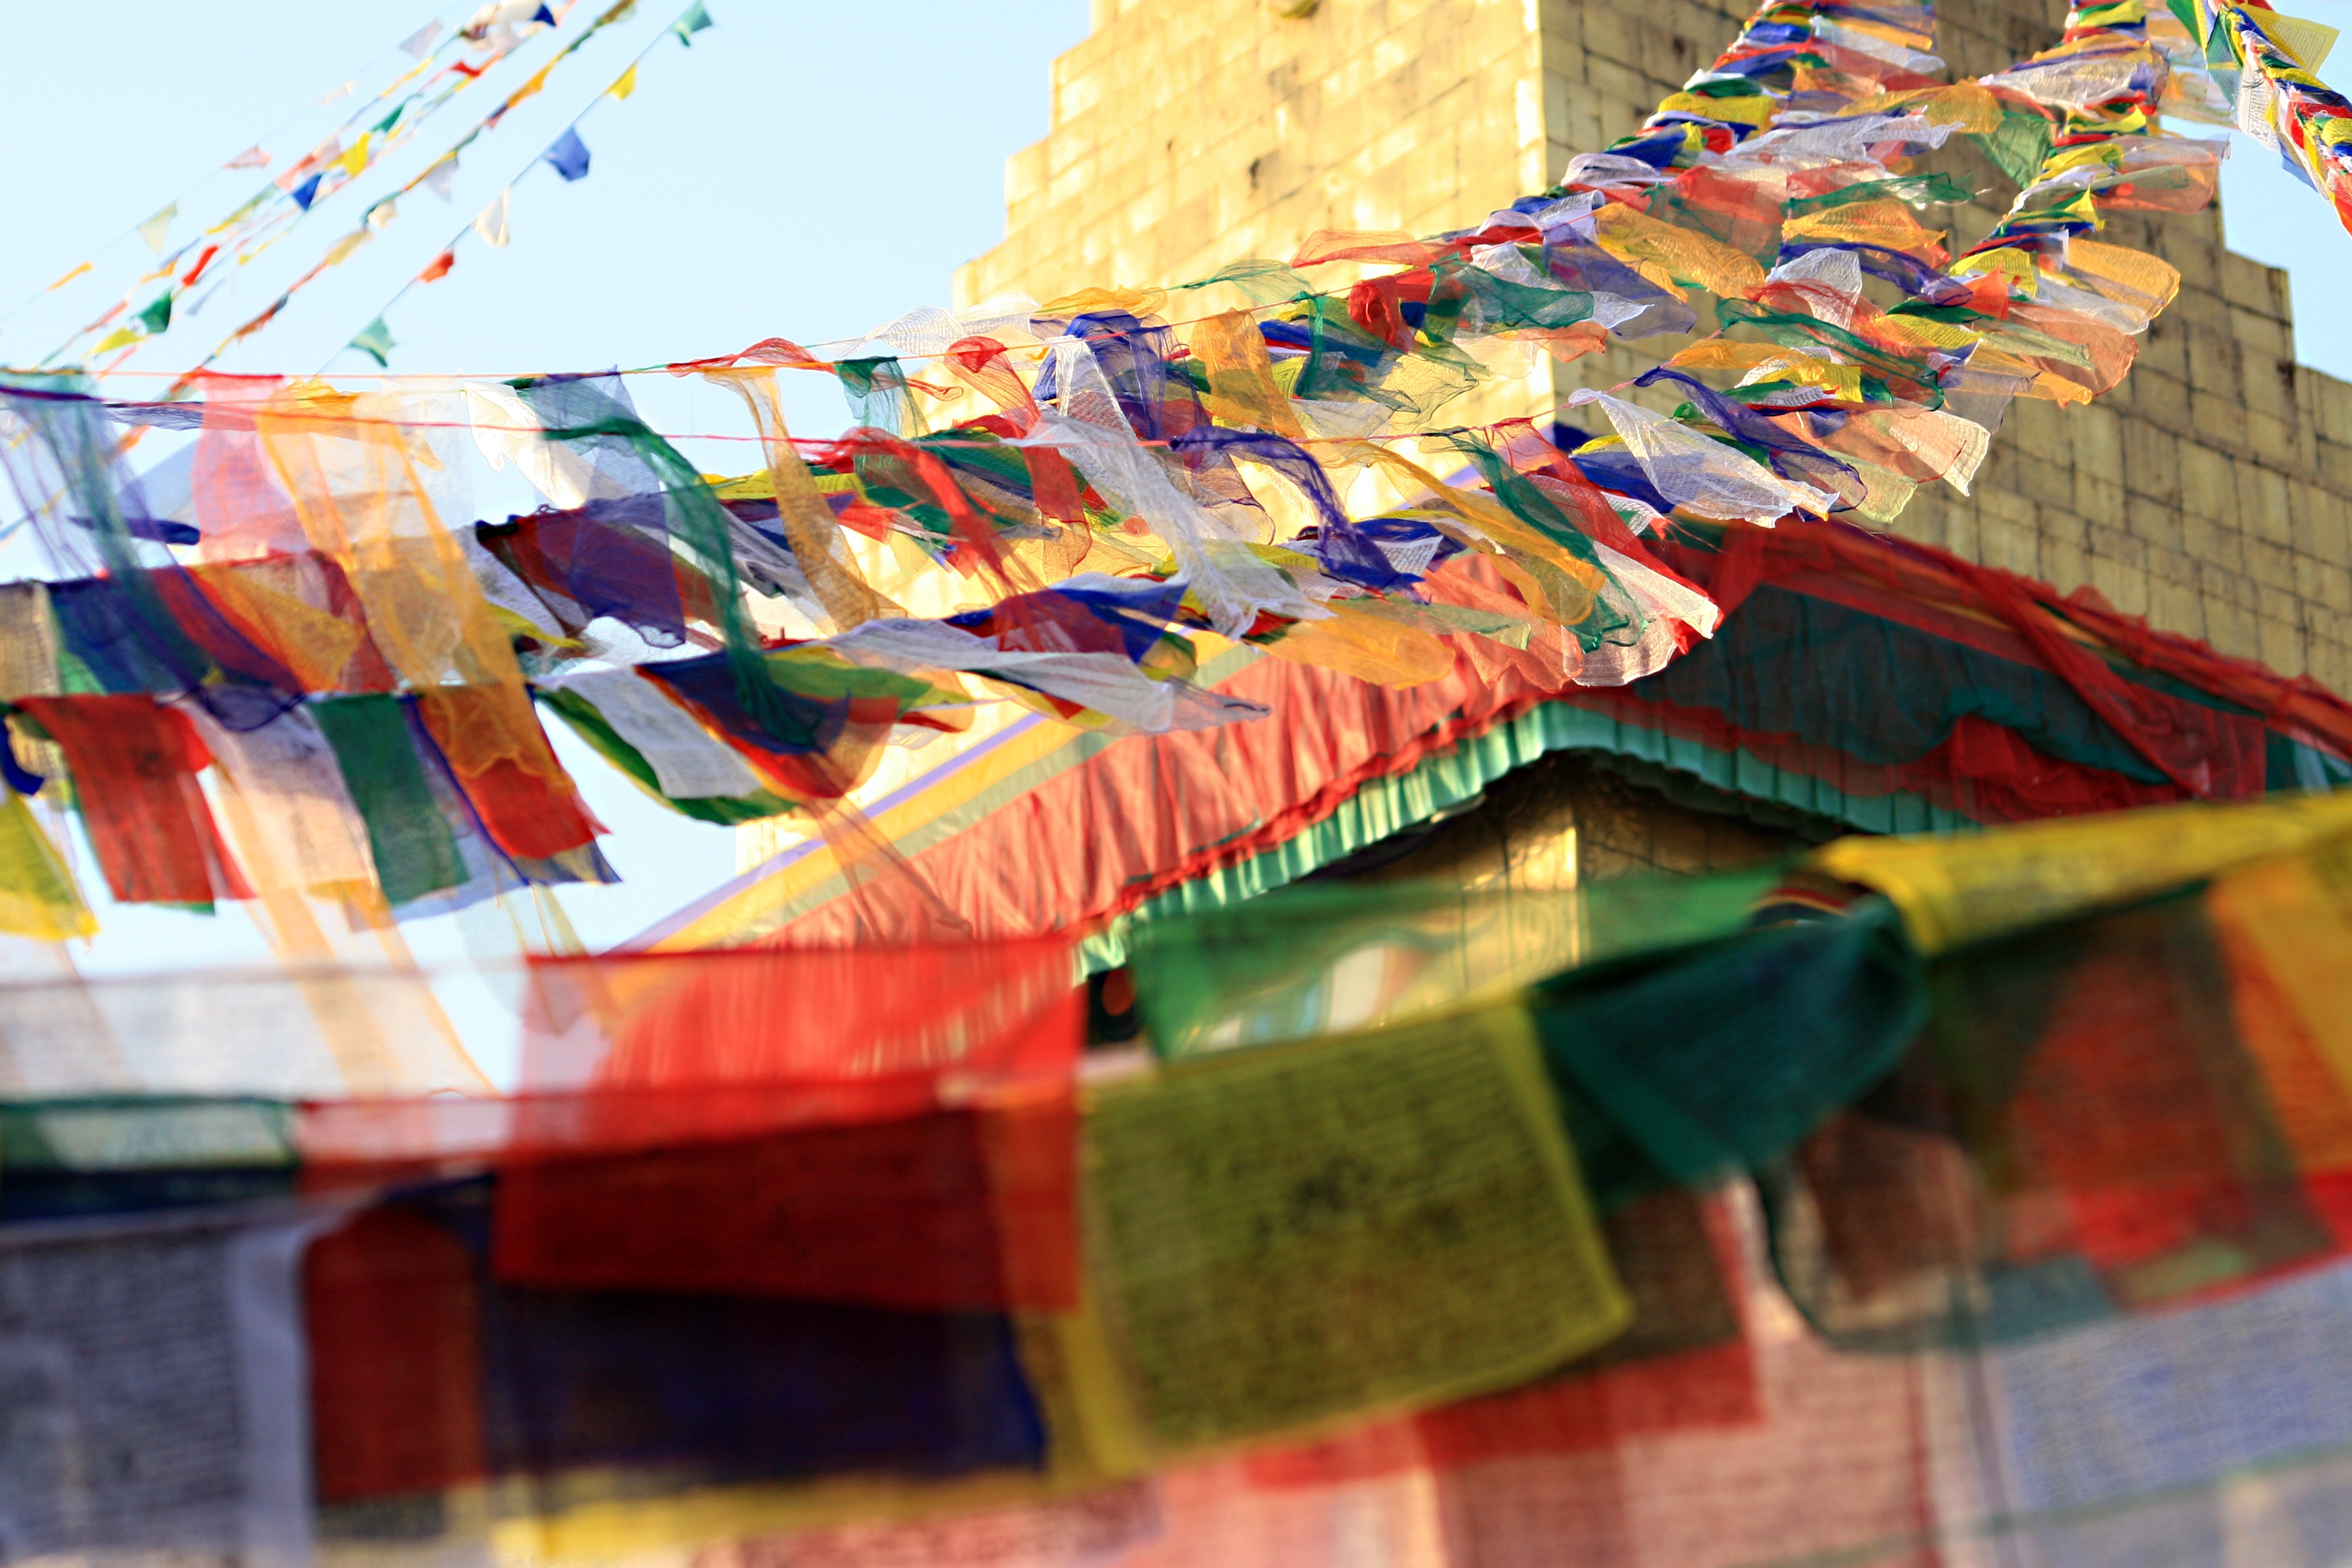
red, color, buddhism, nepal, art, faith, kathmandu, prayer flags